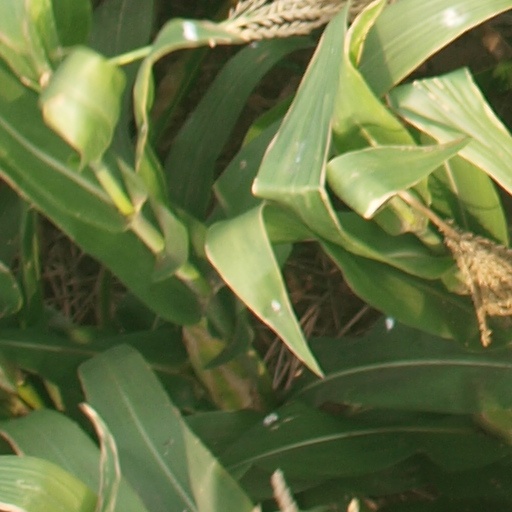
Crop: maize; corn